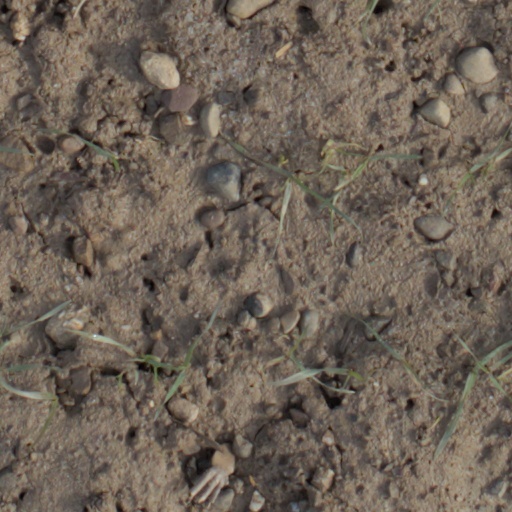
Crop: wheat